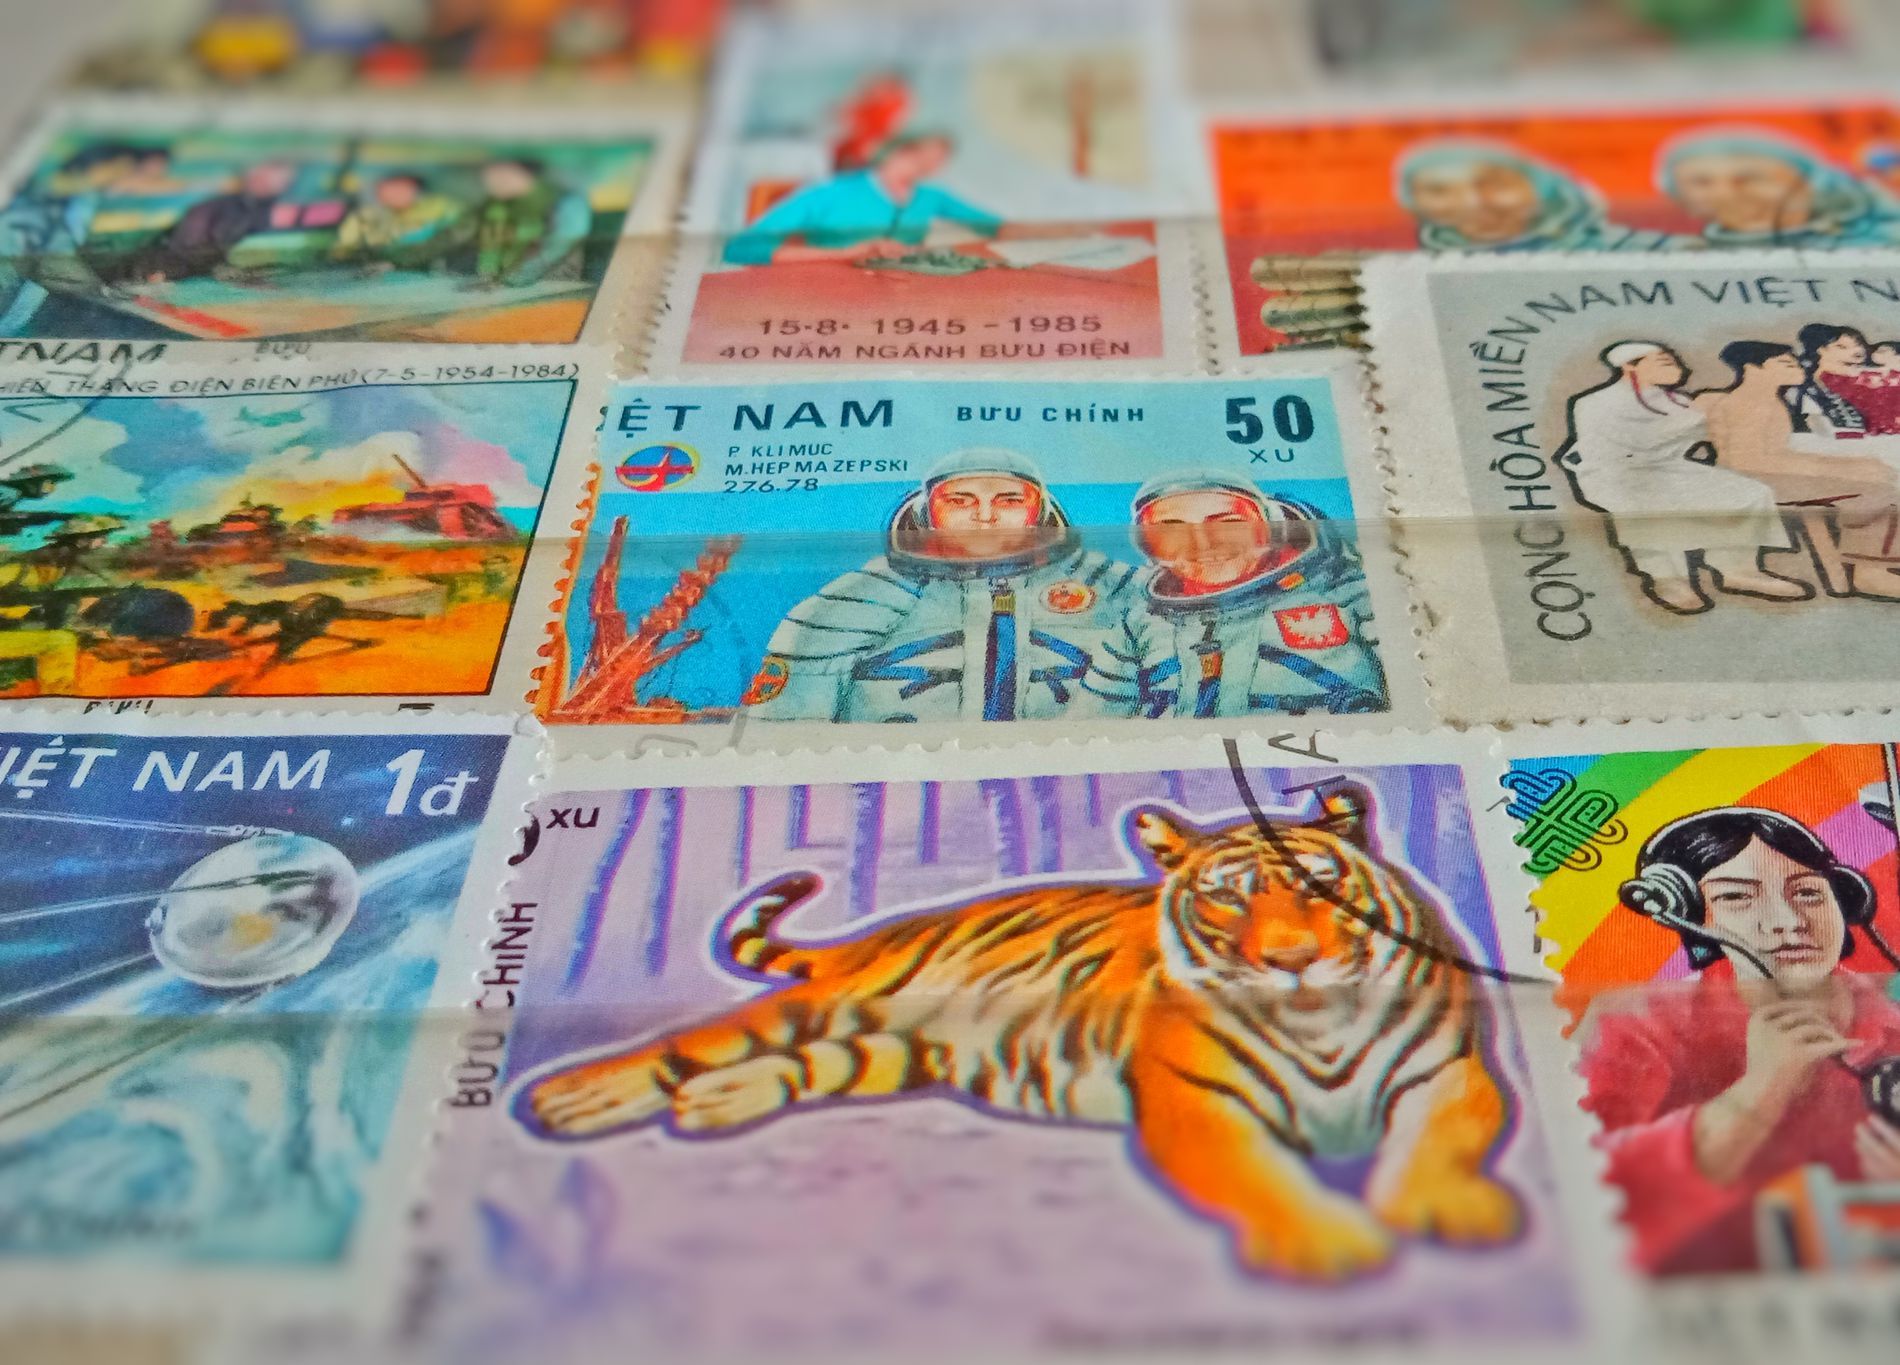
Nostalgic Stamps
The picture displays a range of designs on a collection of postal stamps. The stamps have various designs on it. All these stamps are placed on a flat surface.
A close up top-down shot shows a range of designs on a collection of postal stamps. All these stamps are placed on a flat surface. In the collection, each stamp stands out due to the striking combination of reds, blues, yellows, and greens that improve the creative elements and enhance it in a creative atmosphere.
Labels: Postage Stamp, Adult, Female, Person, Woman, Animal, Mammal, Tiger, Wildlife, Baby, Face, Head, Credit Card, Text, Book, Comics, Publication, Surface, Postage Stamps
Camera: OPPO OPPO A83(2018)
Aperture: F2.2
Exposure: 1/60 sec
ISO: 227
Focal length: 3.5 mm